Sims Metal Management

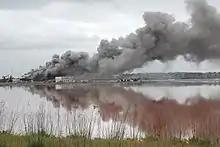
Redwood City Fire

In December 2013, Sims Metal Management opened a recycling facility at the South Brooklyn Marine Terminal on the Upper New York Bay in Sunset Park, Brooklyn. Sims Municipal Recycling (SMR) managed construction of a new 11-acre recycling center on the Brooklyn waterfront from 2010 to 2013. SMR worked with geotechnical engineers to develop structural fill blends using "mole rock" from NYC tunnelling projects mixed with recycled glass aggregate (RGA). More than 5,000 tons of RGA were blended with 20,000 tons of mole rock and used to elevate sections of the site by 4 feet, thereby protecting buildings and equipment against sea level rise and storm surges.